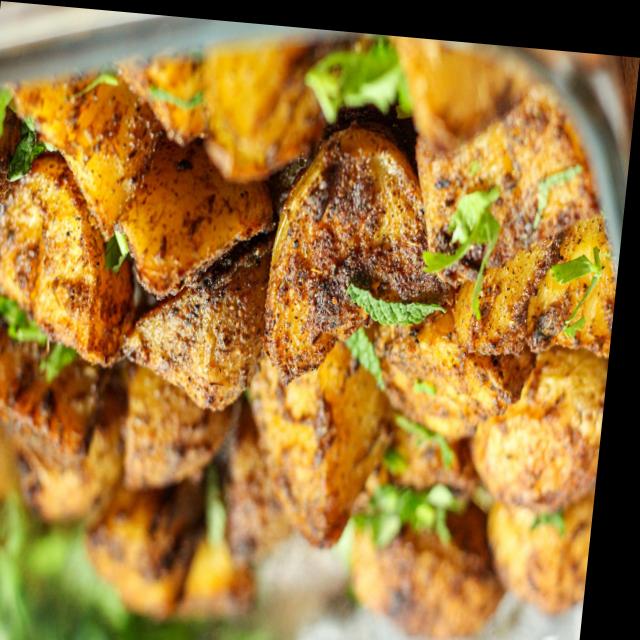
Dish: aloo_masala